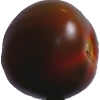
Label: tomato_maroon